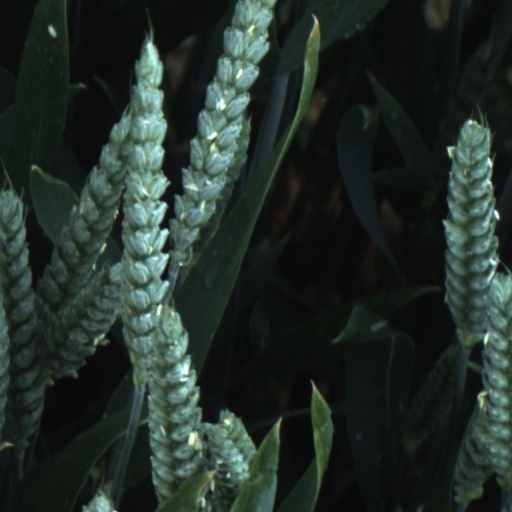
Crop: wheat